Juan Rodríguez Freyle

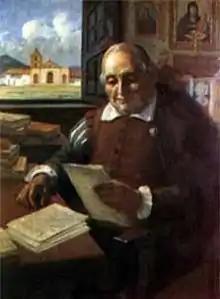
Painting of Juan Rodríguez Freyle

Juan Rodríguez Freyle (also written as Juan Rodríguez Freile), (Bogotá, New Kingdom of Granada, 25 April 1566 - Bogotá, 1642) was an early writer in the New Kingdom of Granada, the Spanish colonial territory of what today is Colombia, Ecuador, Panama and Venezuela. The son of a soldier in the army of Pedro de Ursúa, Rodríguez Freyle knew the "cacique" of Guatavita and the founder of Bogotá: Gonzalo Jiménez de Quesada. His major work "El Carnero" is a collection of stories, anecdotes and rumours about the early days of the New Kingdom of Granada and the demise of the Muisca Confederation. It is one of the most important sources for the sixteenth century Spanish period of present-day Colombia.